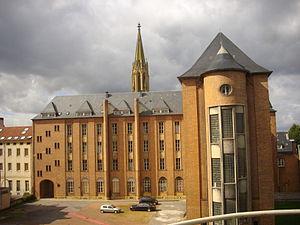
Caserne du Cloître à Metz (Moselle, France)